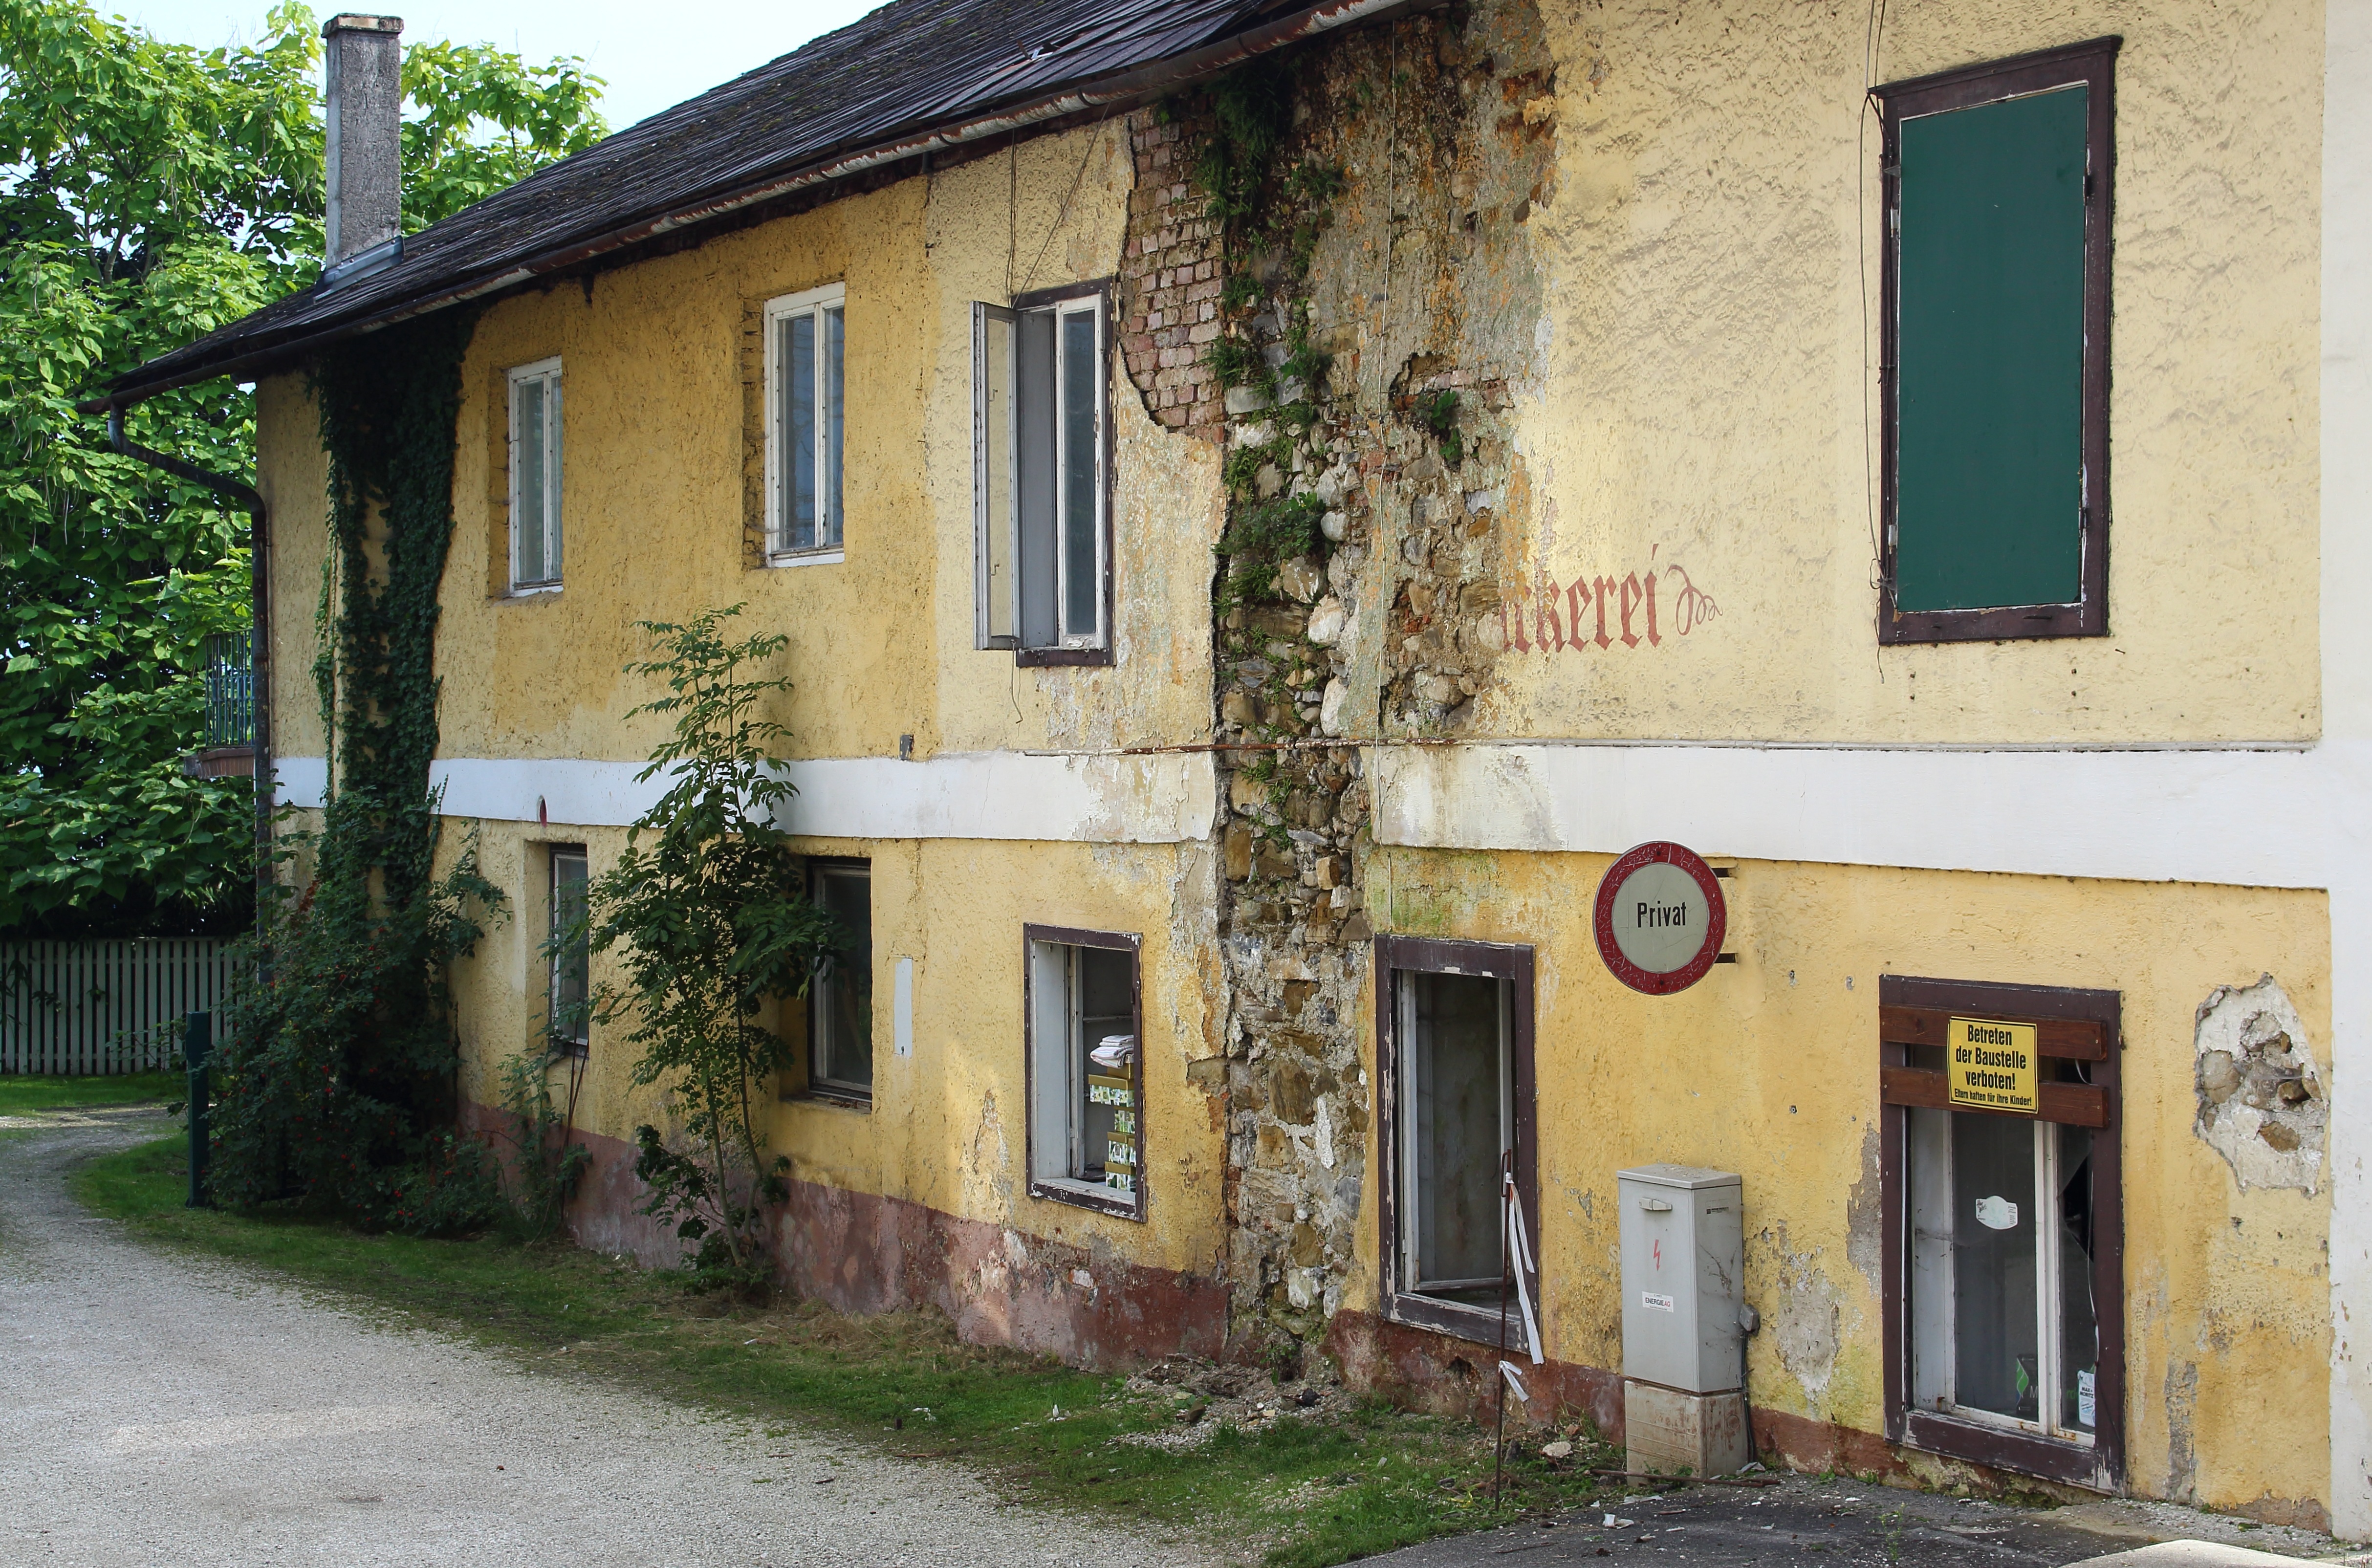
architecture, street, villa, house, town, building, old, alley, home, village, cottage, broken, facade, property, decay, ruin, old building, dilapidated, estate, neighbourhood, break up, lapsed, residential area